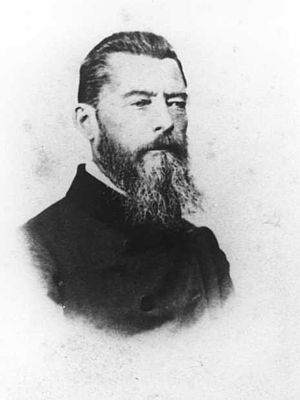
Karl Marx / Overgangen til kommunismen (1843–1848) / Paris (første ophold, 1843–1845) / De tysk-franske årbøger
Ludwig Feuerbach
Karl Heinrich Marx var en tysk sociolog, politisk økonom og filosof.